Stig H. Hästö

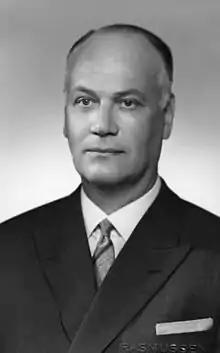

Stig Herman Hästö (19 March 1918 – 14 September 1997) was a Finnish jurist, businessman and vuorineuvos.